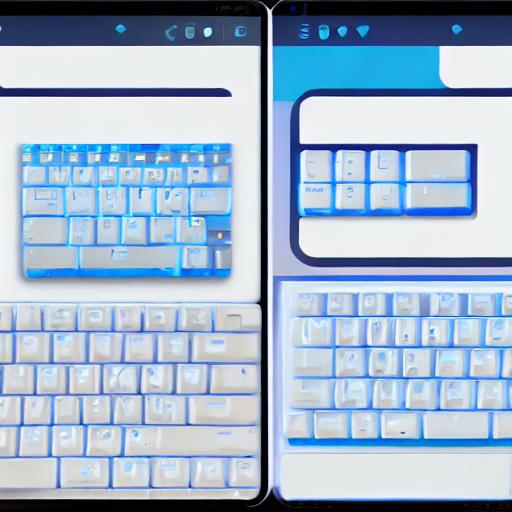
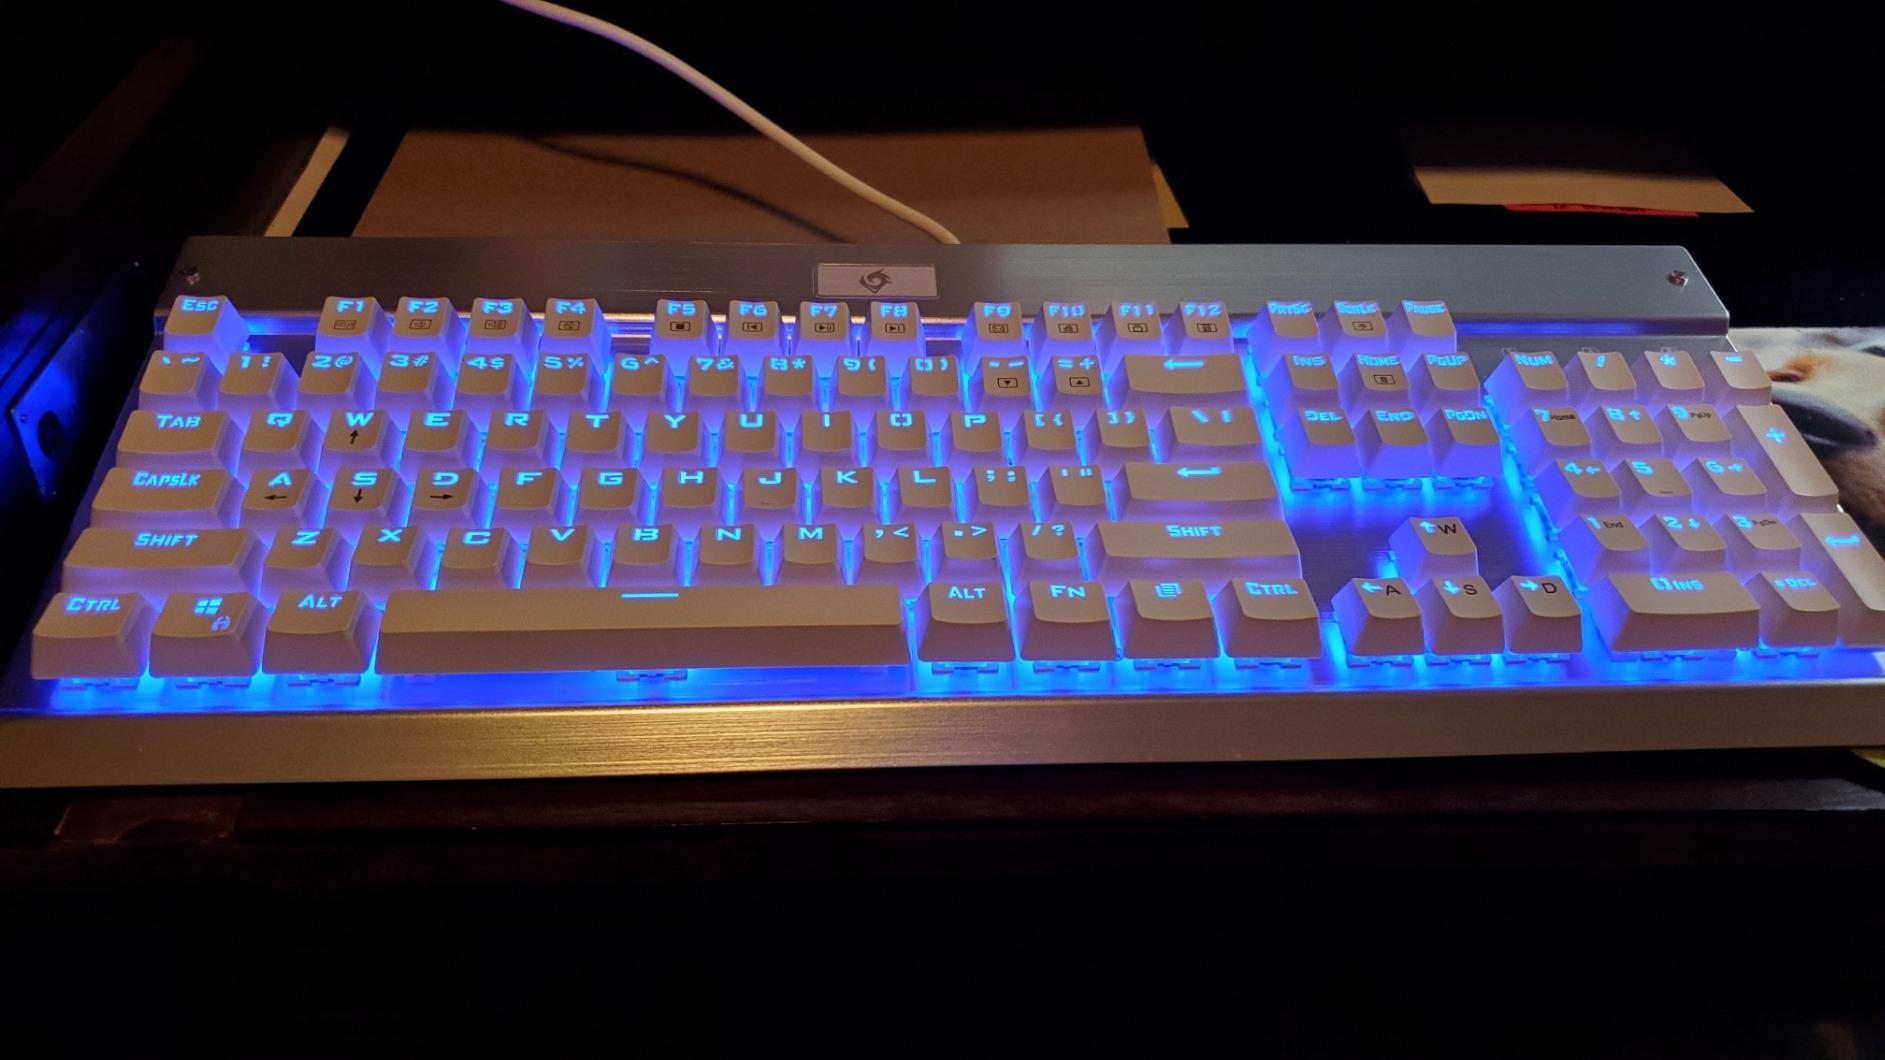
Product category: keyboard
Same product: no